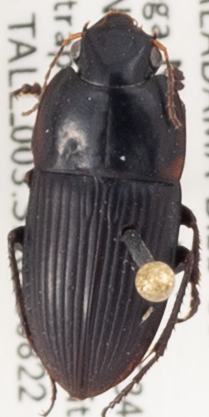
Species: Anisodactylus merula
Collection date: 2018-08-22
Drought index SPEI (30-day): -0.418
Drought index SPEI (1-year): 0.074
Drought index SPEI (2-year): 0.044